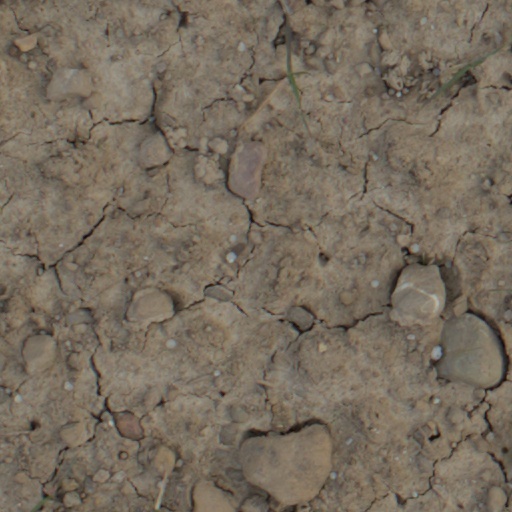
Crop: wheat